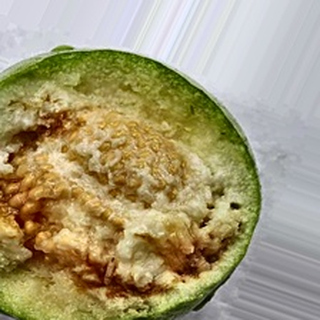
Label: guava_fruit_fly